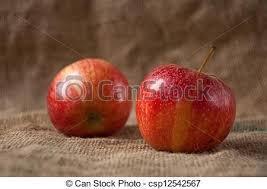
Label: apples